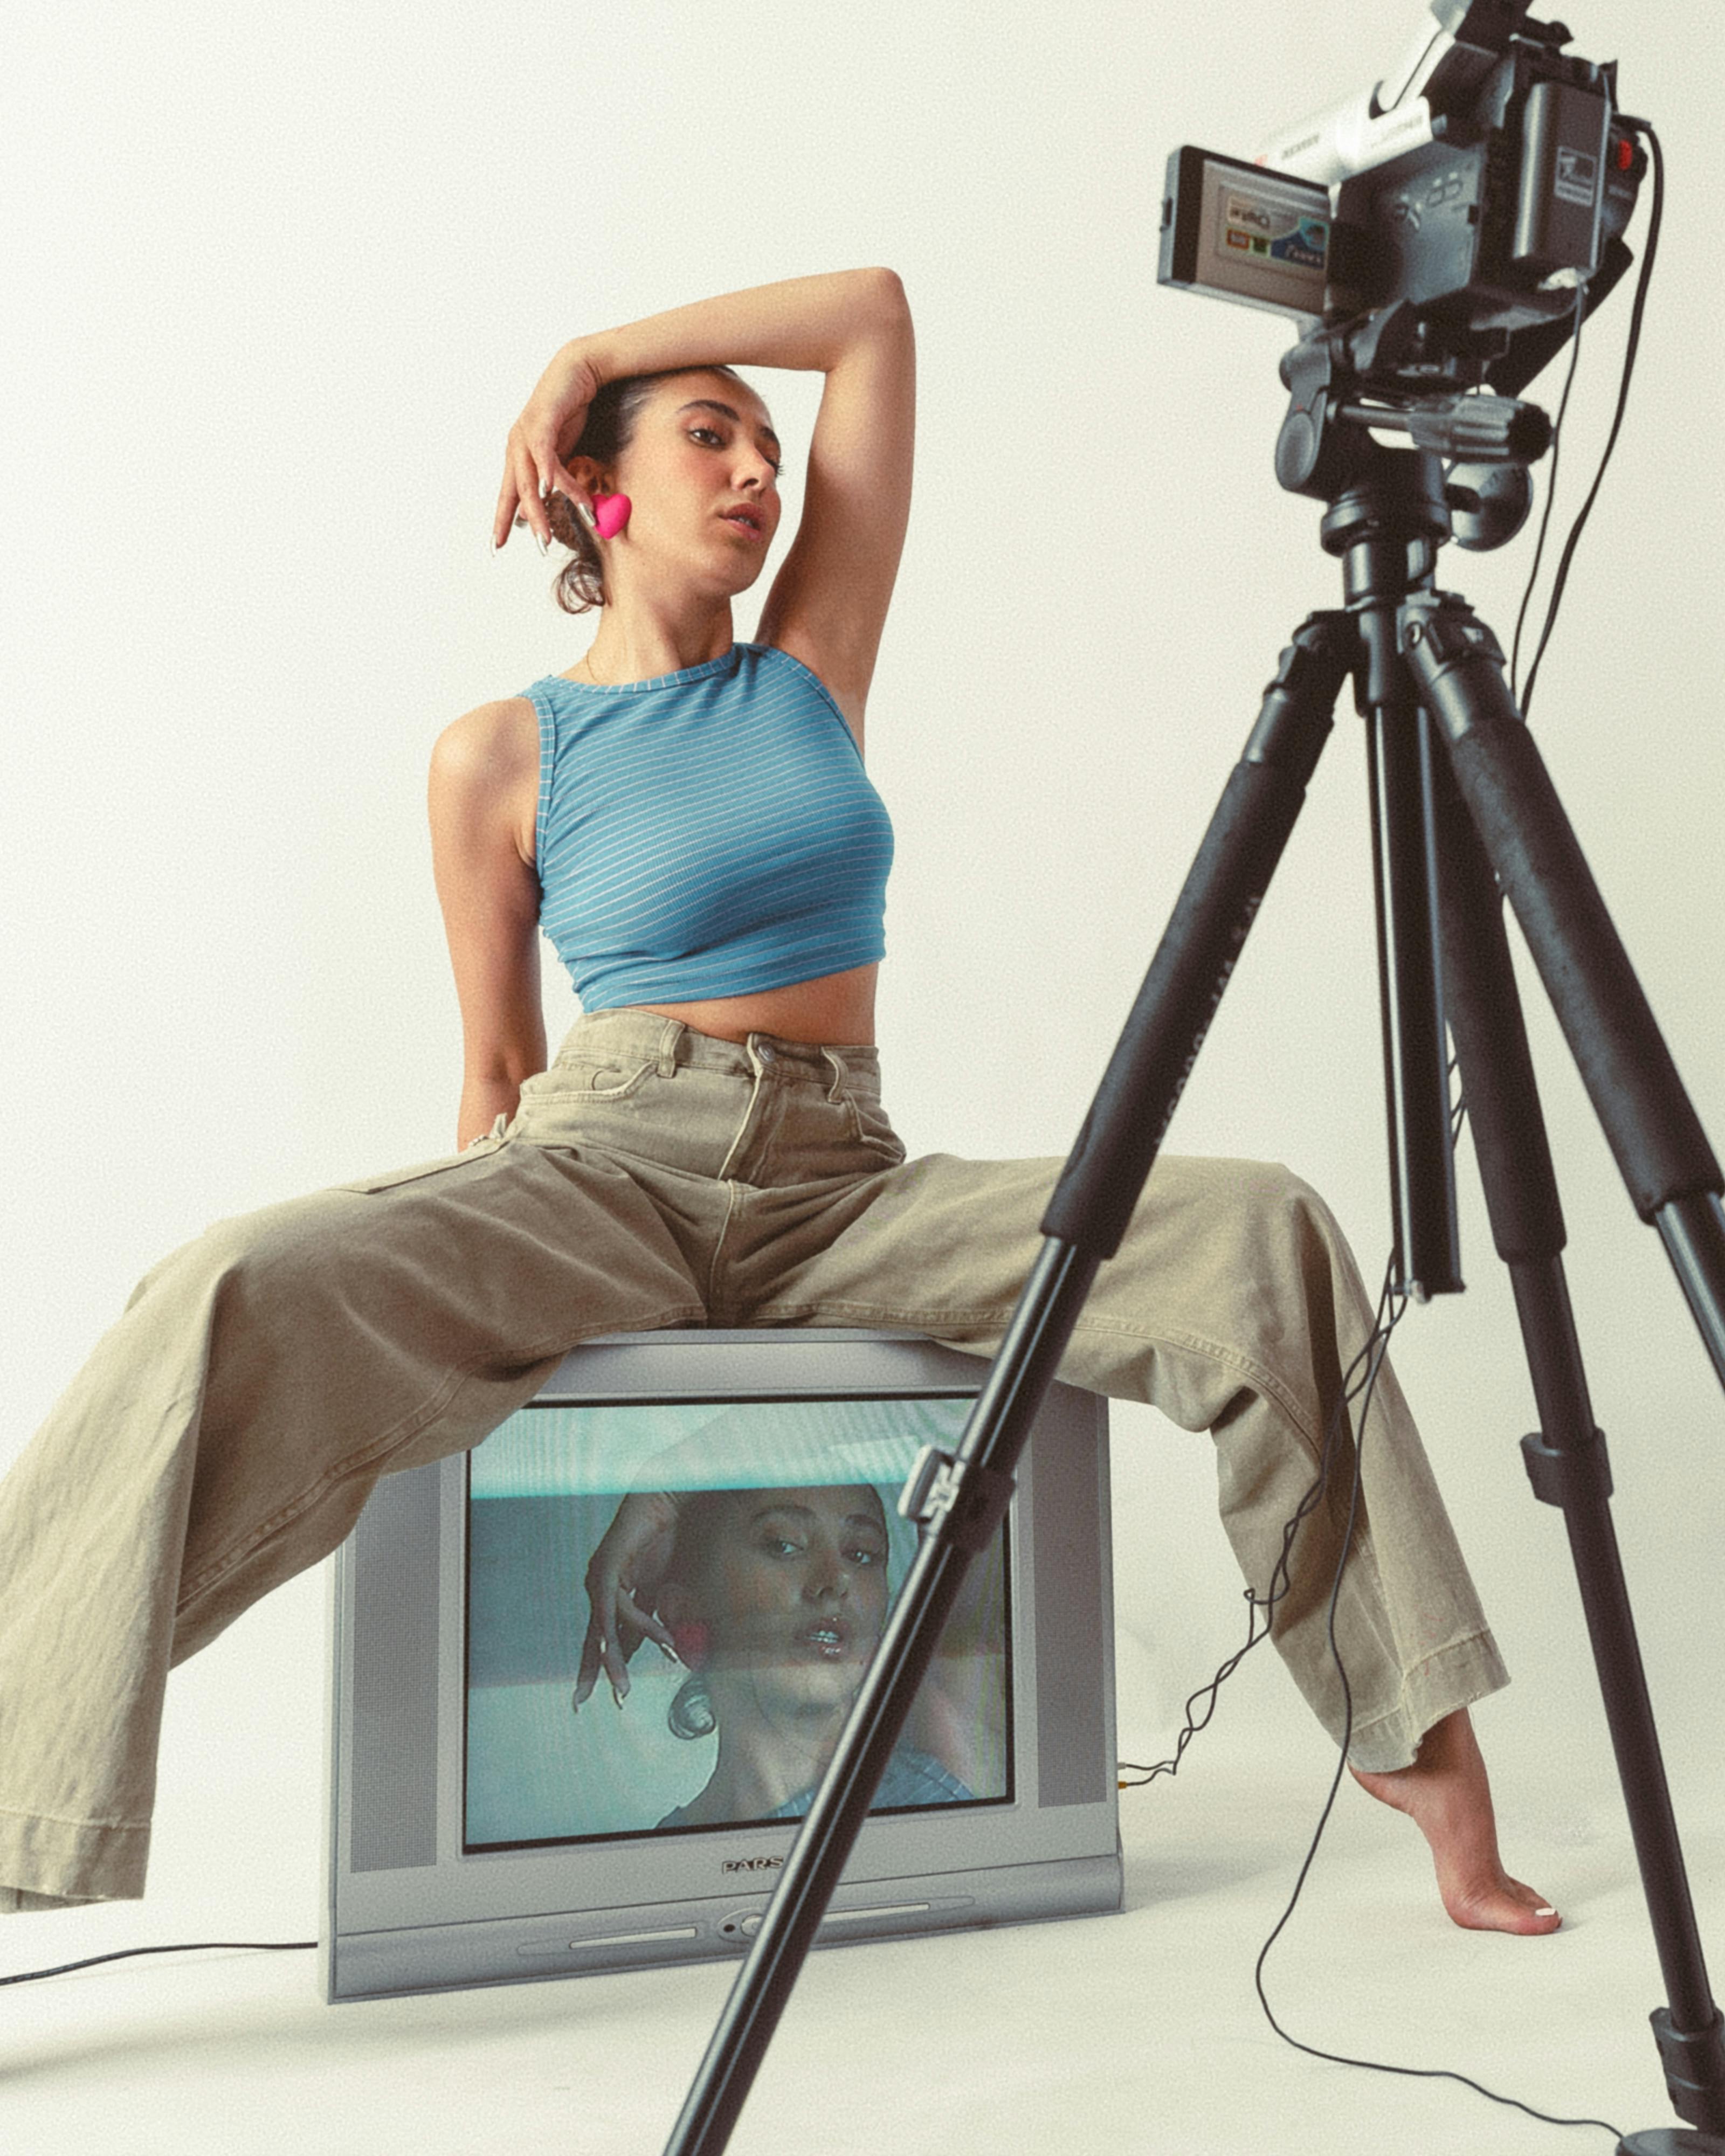
woman, joint, shoulder, leg, tripod, standing, comfort, flash photography, videographer, knee, camera accessory, thigh, cameras optics, camera lens, wood, chair, human leg, elbow, illustration, fashion design, sitting, table, lens, camera, video camera, cinematographer, room, eyewear, optical instrument, flash, filmmaking, camera operator, photo shoot, animation, sunglasses